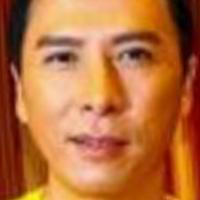
Age group: age 31-40